Baby God

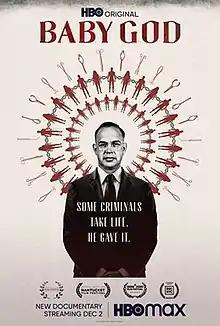
Official poster

Baby God is a 2020 American documentary film, directed and produced by Hannah Olson, which follows Quincy Fortier, a doctor who used his own sperm to inseminate fertility patients. Heidi Ewing and Rachel Grady were executive producers under their Loki Films banner.